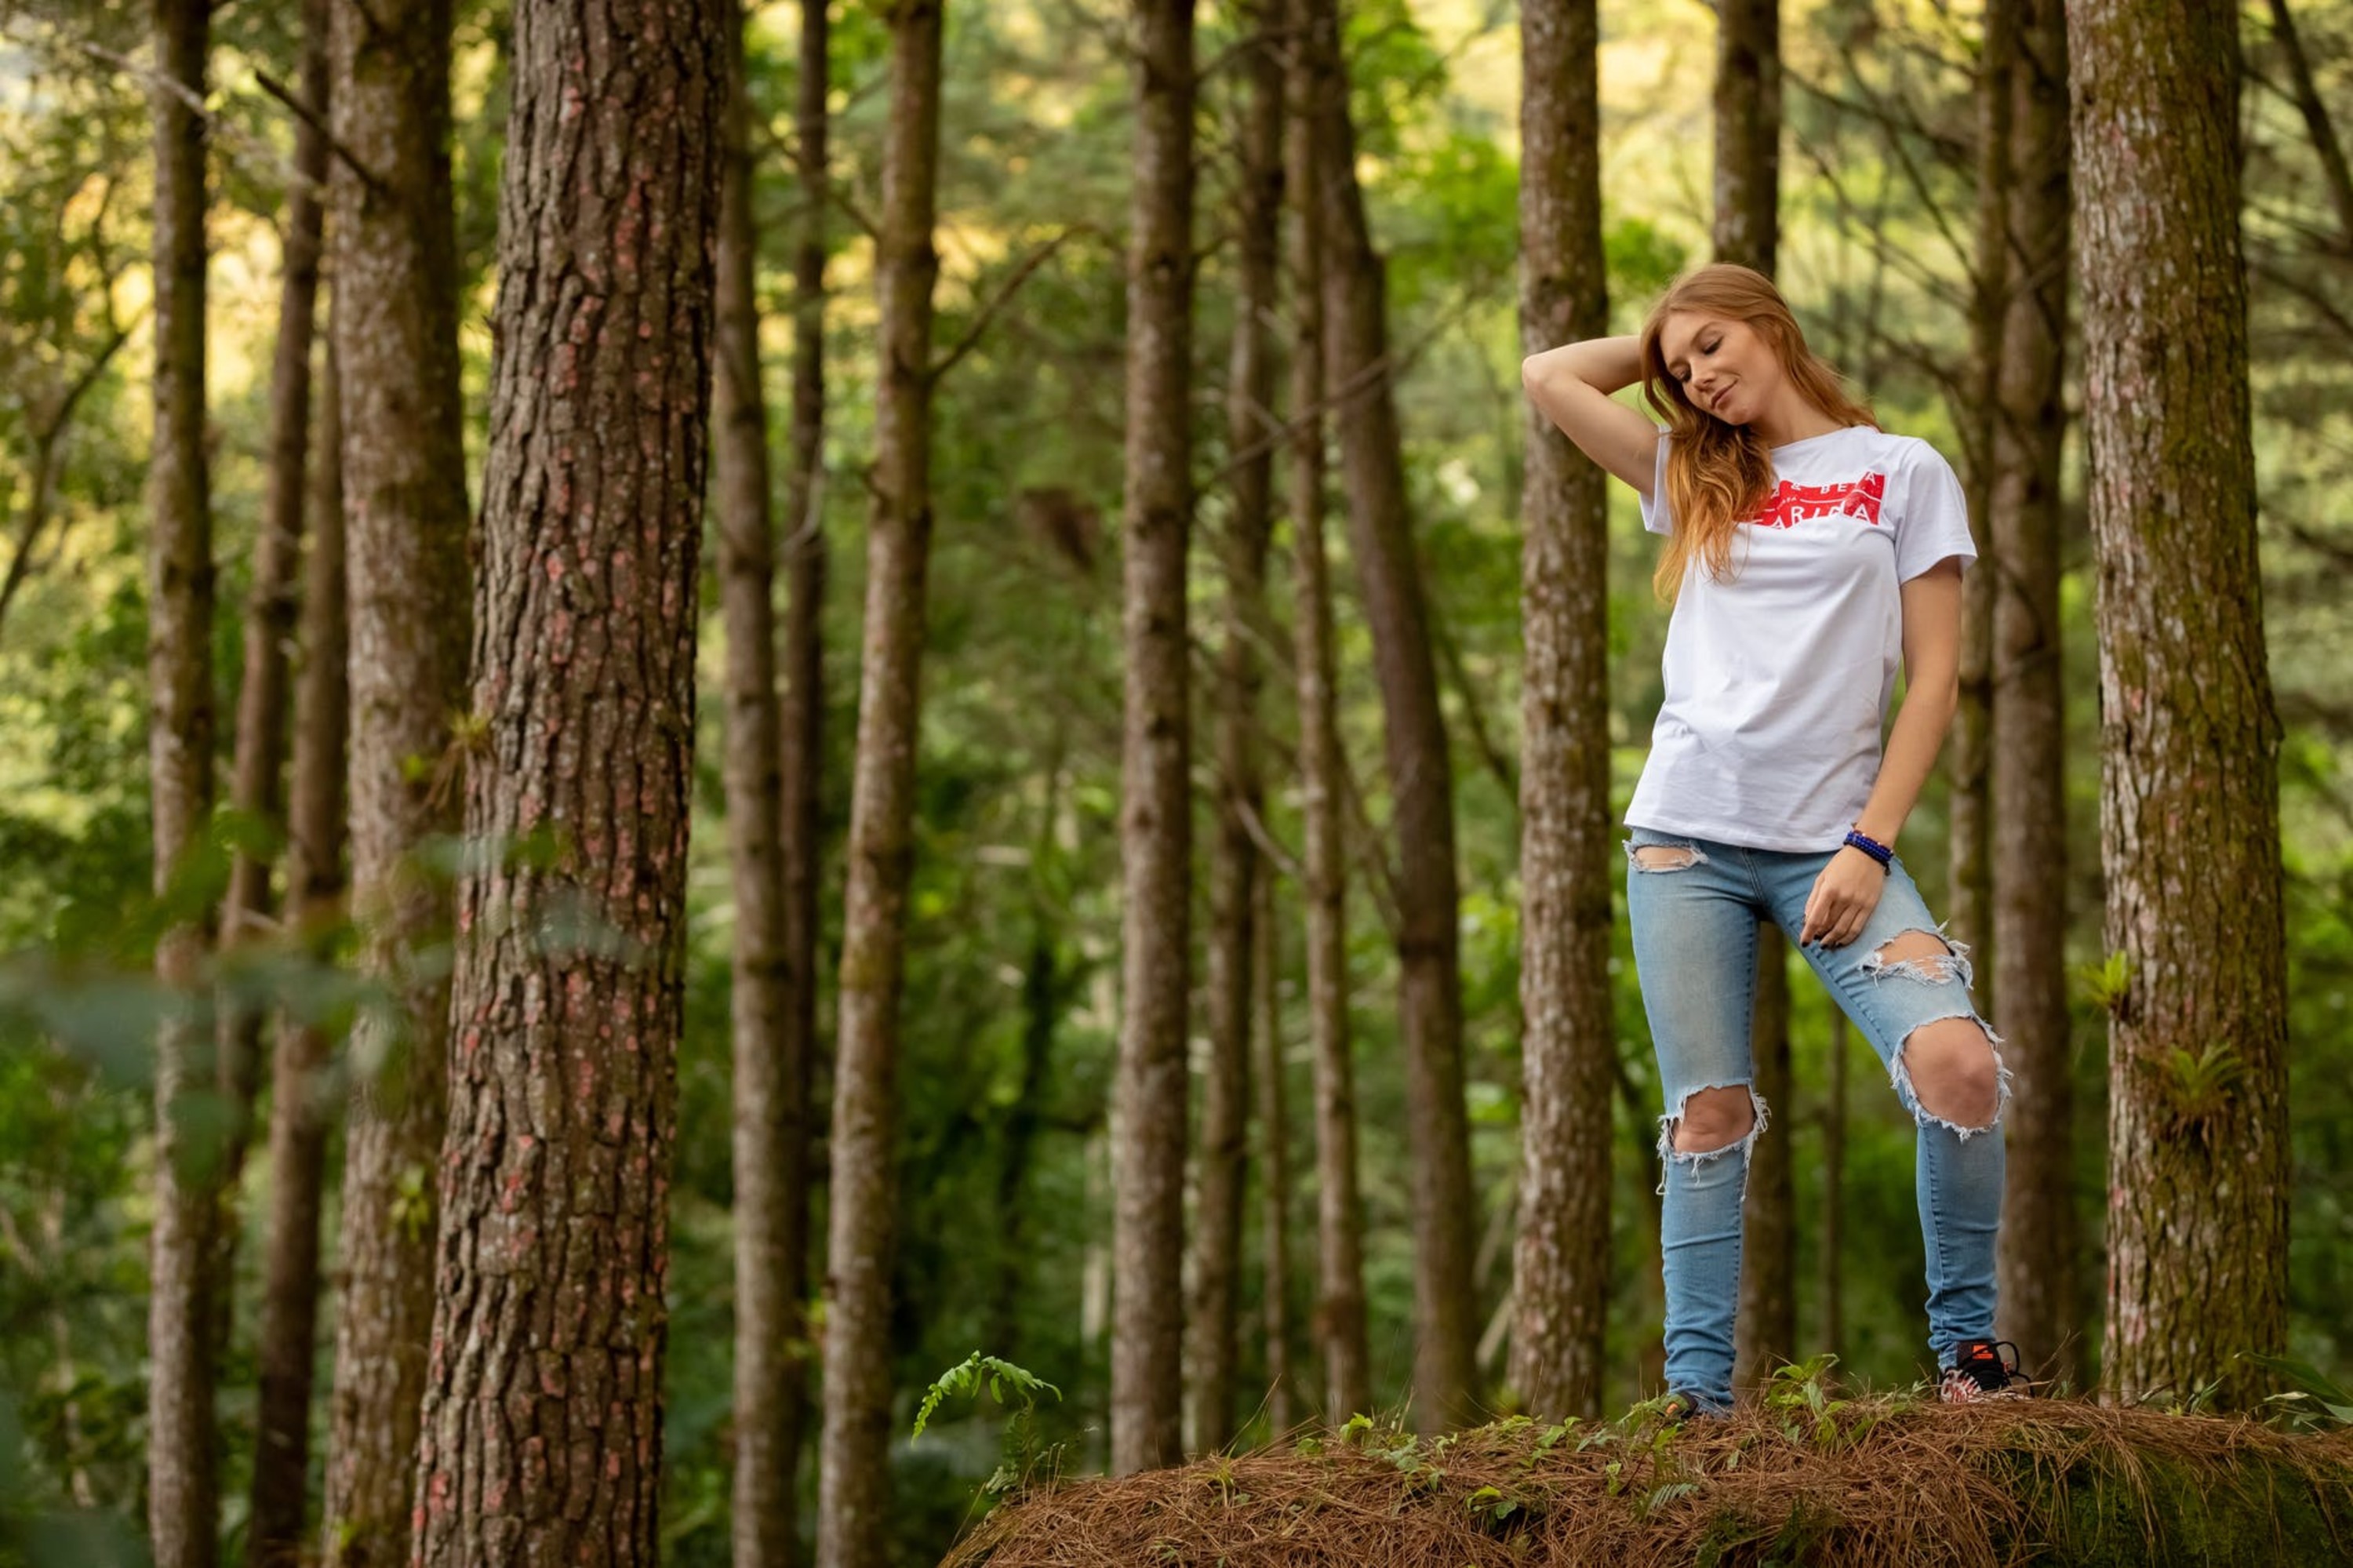
girl, jeans, People in nature, natural landscape, wood, flash photography, tree, trunk, happy, biome, t shirt, leisure, recreation, deciduous, forest, grass, fun, denim, woodland, landscape, blond, temperate broadleaf and mixed forest, grove, brown hair, jungle, old growth forest, nature reserve, Northern hardwood forest, soil, sitting, valdivian temperate rain forest, adventure, portrait photography, autumn, rock, temperate coniferous forest, photo shoot, rainforest